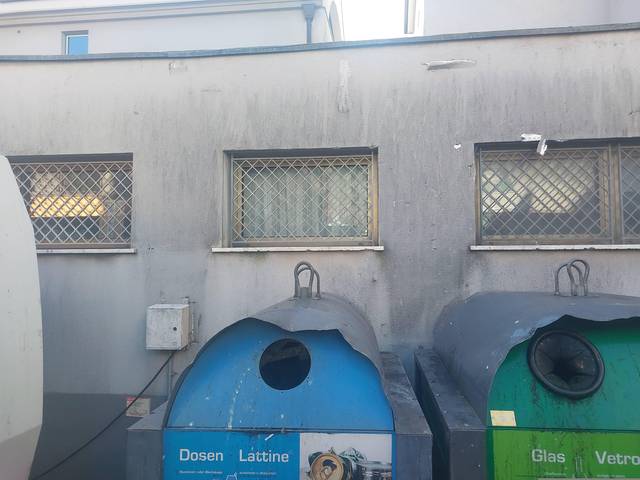
Region: Italy
Coordinates: 46.673, 11.158